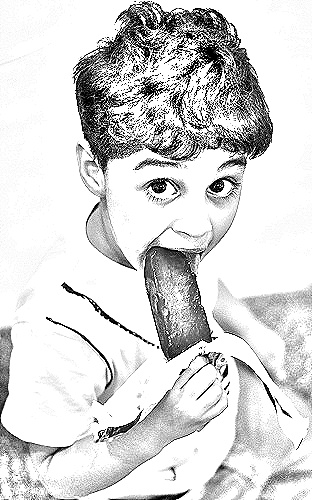
Portrait style: Sketch Portrait